Girly Edition

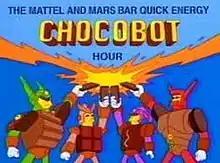
The show that replaces "Kidz News", a parody of corporate tie-in Saturday morning cartoons

In his book "Watching with The Simpsons: Television, Parody, and Intertextuality", Jonathan Gray analyses a scene from the episode in which it is announced that "Kidz News" has been replaced by the children's cartoon "The Mattel and Mars Bar Quick Energy Chocobot Hour" (a reference to the Mattel toys and the Mars chocolate bar). He says this mocks "how many children's programs have become little more than the ad to the merchandise". Gray also writes that "The Simpsons" "illustrates how the ad as genre has itself already invaded many, if not all, genres. Ads and marketing do not limit themselves to the space between programs; rather, they are themselves textual invaders, and part of "The Simpsons" parodic attack on ads involves revealing their hiding places in other texts."